107th Attack Wing

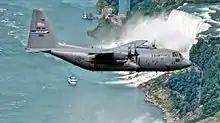
136th Airlift Squadron - Lockheed C-130H Hercules from the Niagara Falls Air Reserve Station flies over the Niagara Falls 24 June 2009

During Hurricane Sandy in late October 2012, members of the unit deployed to New York City and Long Island to assist in recovery operations. The unit was deployed first to Stewart Air National Guard Base in Newburgh and then traveled to Peekskill, which is in Westchester County. As part of the recovery effort, unit members performed road clearing, traffic control, helping displaced personnel with feeding and getting them back in their housing and getting them out of flood-stricken areas.